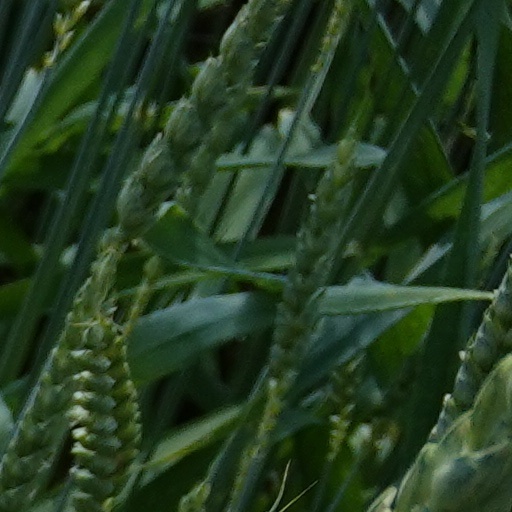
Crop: wheat